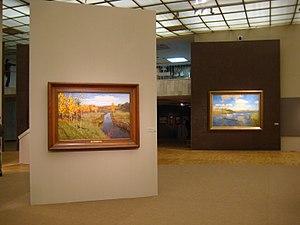
Automne doré est un tableau paysager du peintre russe Isaac Levitan, réalisé en 1895. Il fait partie des collections de la Galerie Tretiakov. Ses dimensions sont de 82 × 126 cm.